Modren Peak

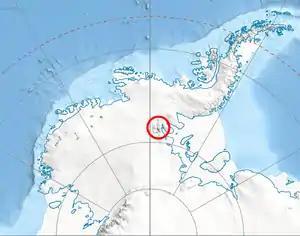
Location of Sentinel Range in Western Antarctica.

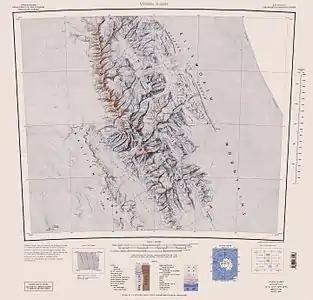
Map of Sentinel Range.

Modren Peak is the peak rising to 1748 m in Owen Ridge, the southernmost portion of the main ridge of Sentinel Range in Ellsworth Mountains, Antarctica. It has steep and partly ice-free north and southwest slopes, and surmounts lower Nimitz Glacier to the west.